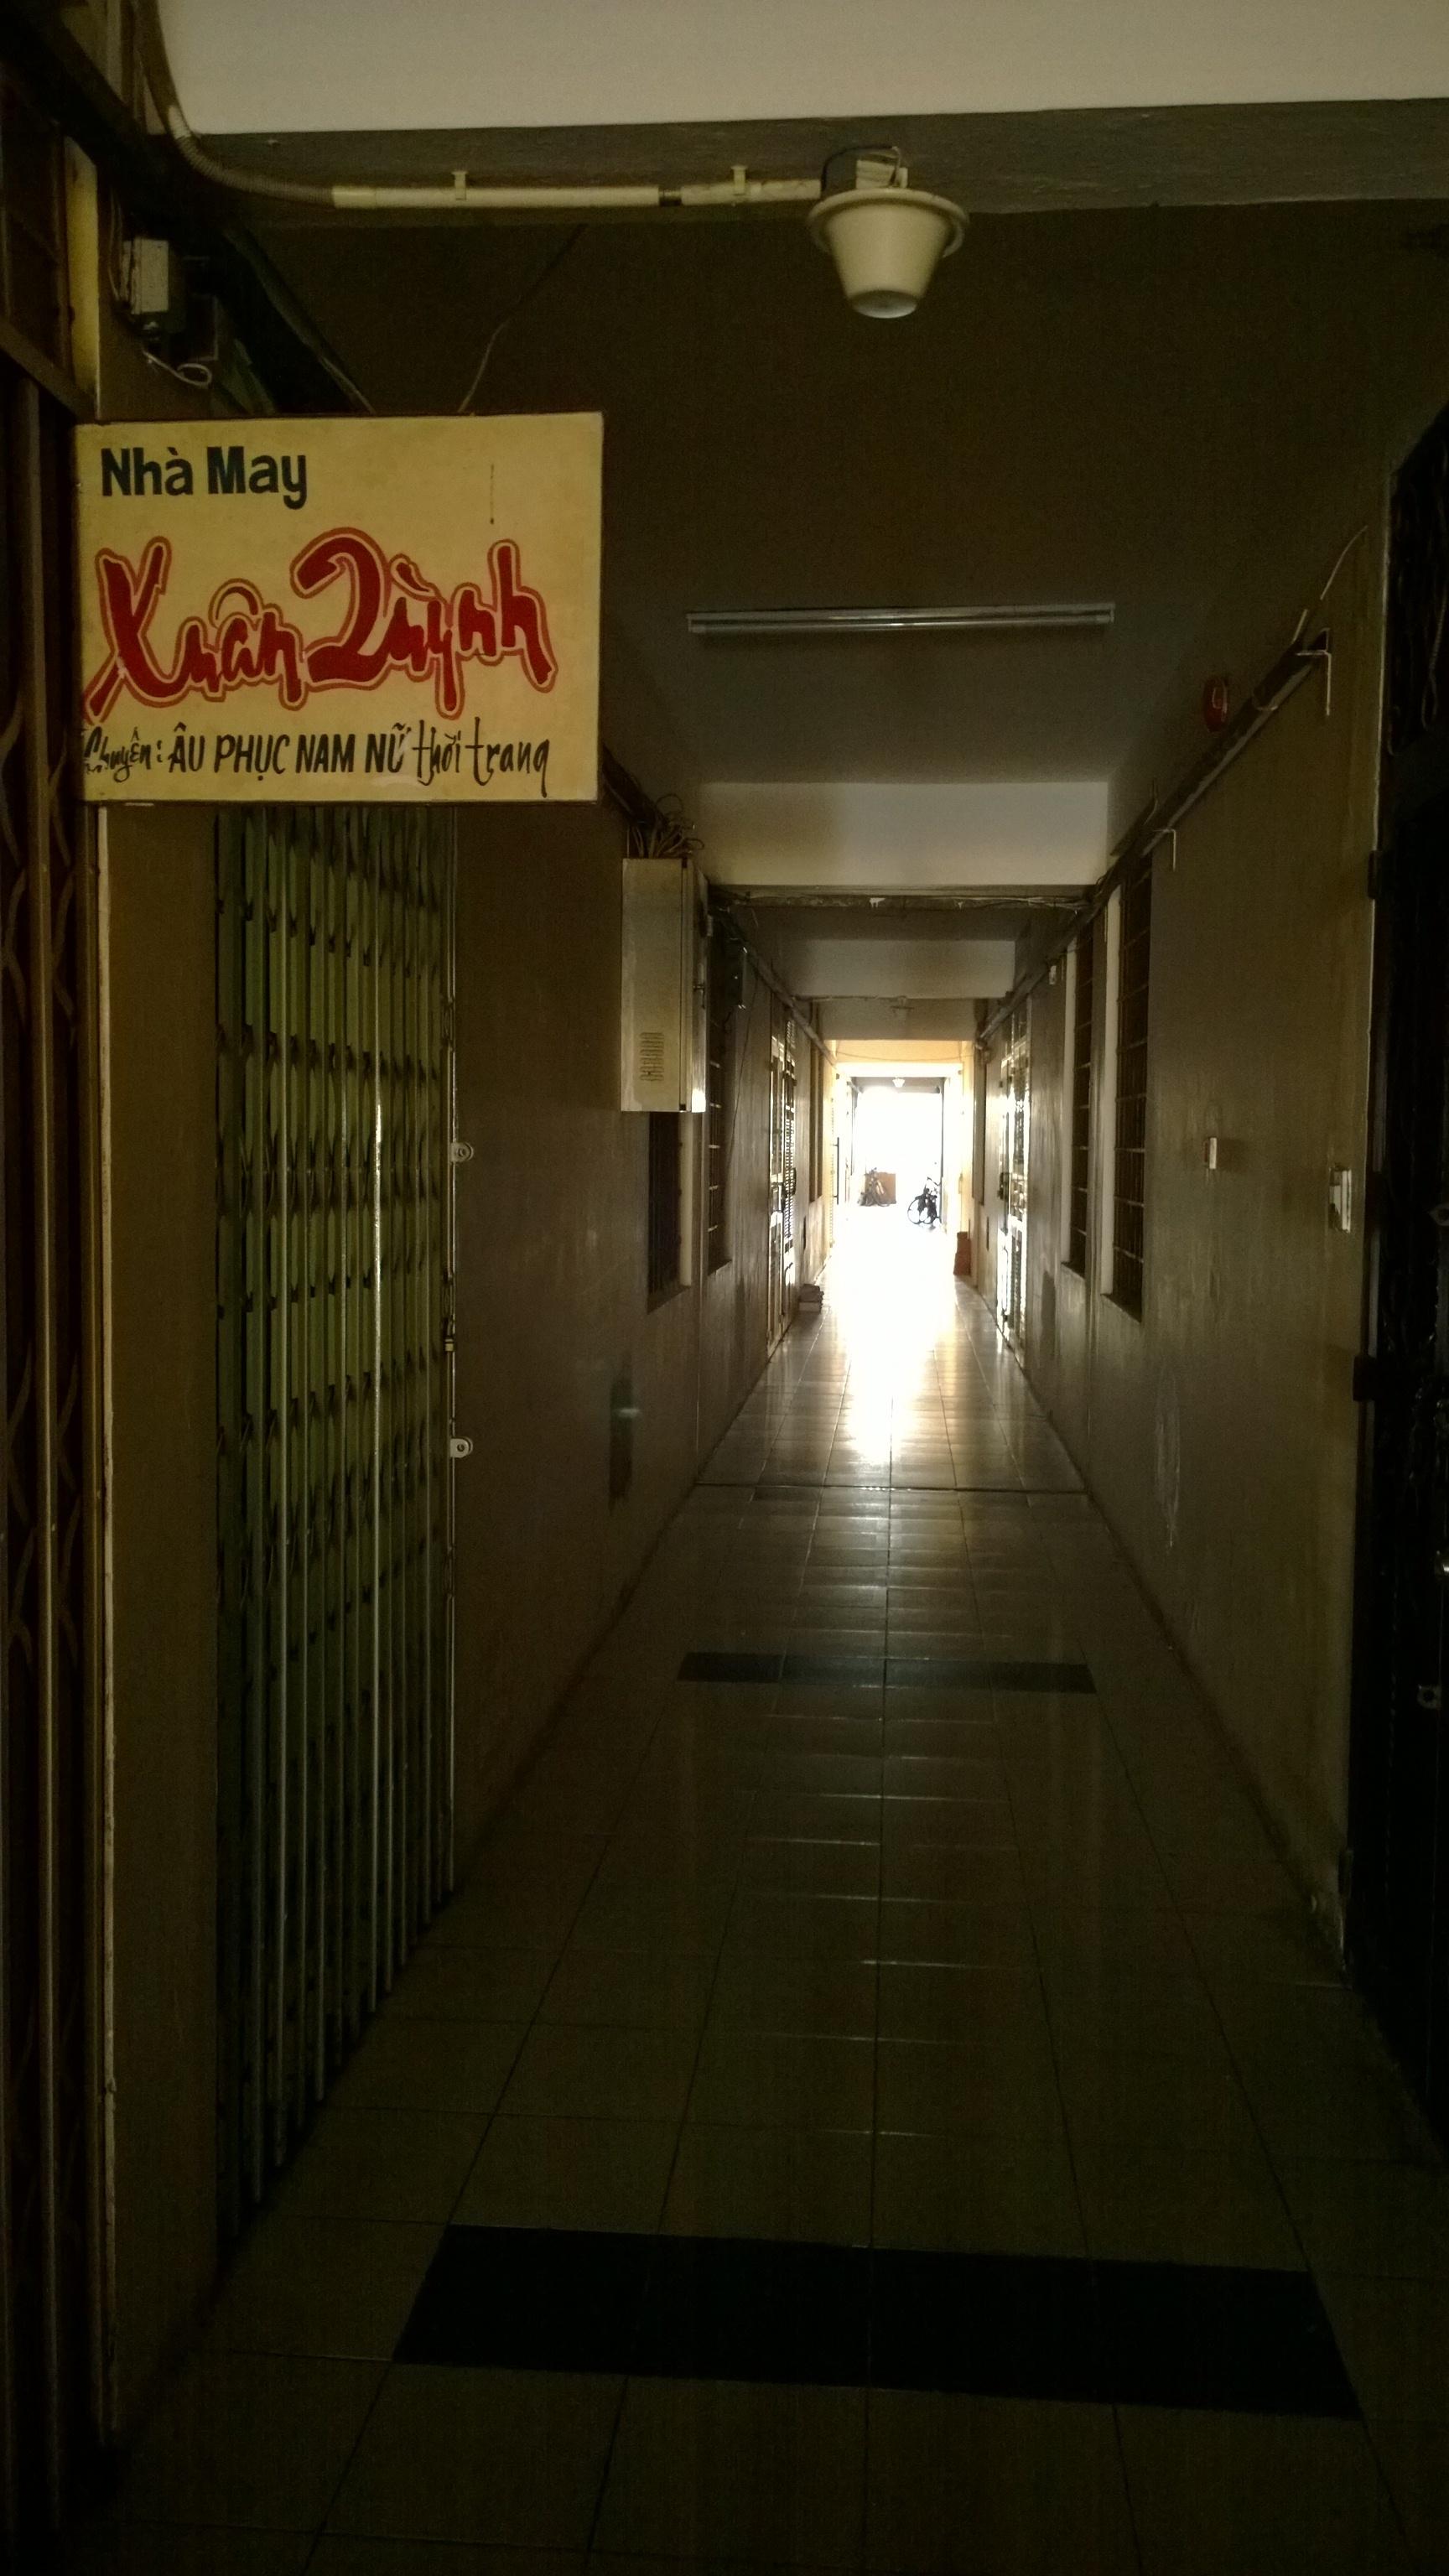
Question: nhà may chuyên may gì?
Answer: âu phục nam nữ thời trang